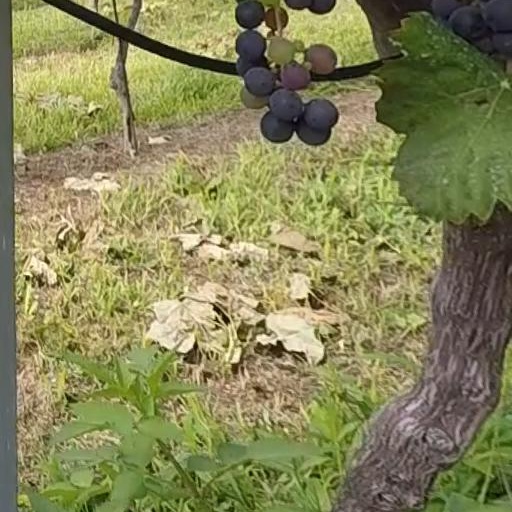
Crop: grape